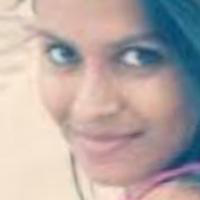
Age group: age 21-30